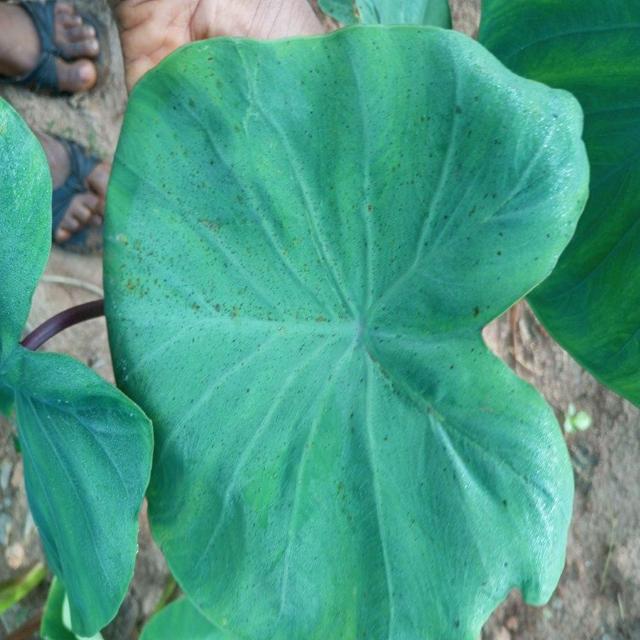
Label: Healthy